Military band

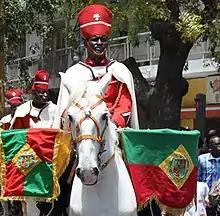
A Senegalese Timpini player in the Red Guard of Senegal

Nigerian military bands follow the British Household Division format and are heavily influenced and aided by British military bands. Military bands in Nigeria share similar practices with the Nigerian Police Band, which was considered to be the pioneer military band formation in the country, being established in 1892. Being mostly composed of buglers at the time of its founding, the band was originally composed of British servicemen, rather than native Nigerians. Over the years, however, the Nigerian Armed Forces have taken enormous steps to indigenize military bands due to the overuse of American and British military music and the exposure of the military to Nigerian art. Some of these steps include the establishment of the Nigerian Army School of Music (NASM) and the creation of new military music. Nigerian military bands are today under the command of the Headquarters of the Nigerian Armed Forces in Abuja.